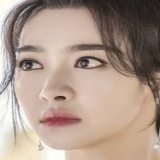
diễn viên Tống Thiến (Victoria)